Jasper Tsang

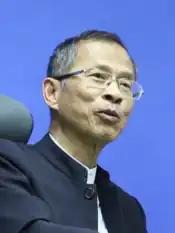
Tsang in 2020

In July 2016, after announcing the end of his Legislative Council career, Tsang announced that he was ready to stand in the 2017 Chief Executive election, just as he had publicly toyed with the idea in the 2012 process. He said he would stand against incumbent Leung Chun-ying, expected to seek a second term, in order "to offer a genuine choice". However, two or three months later he was told privately by the Beijing government not to join the process, he later revealed, and so he publicly distanced himself from any run at the Chief Executive role, describing it as “not a good position to be in” and adding that it required one to serve “two bosses” – Hong Kong society and Beijing.